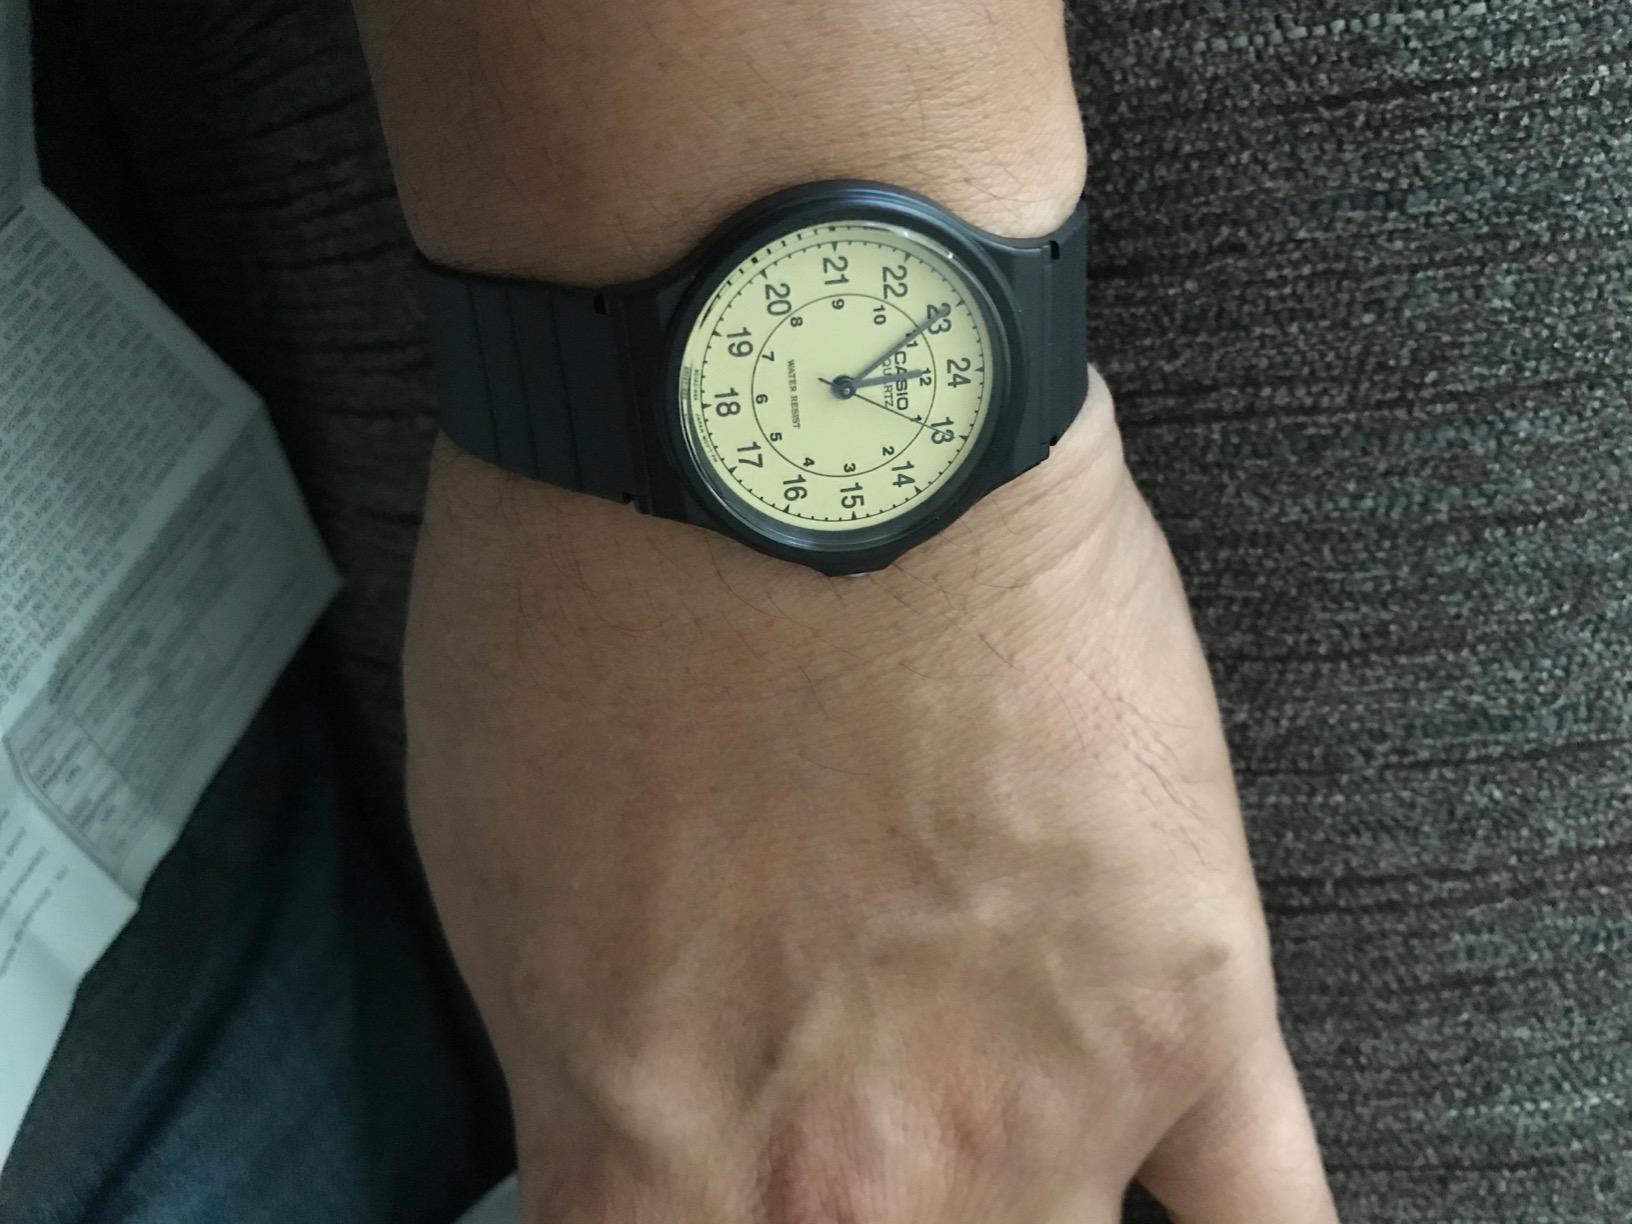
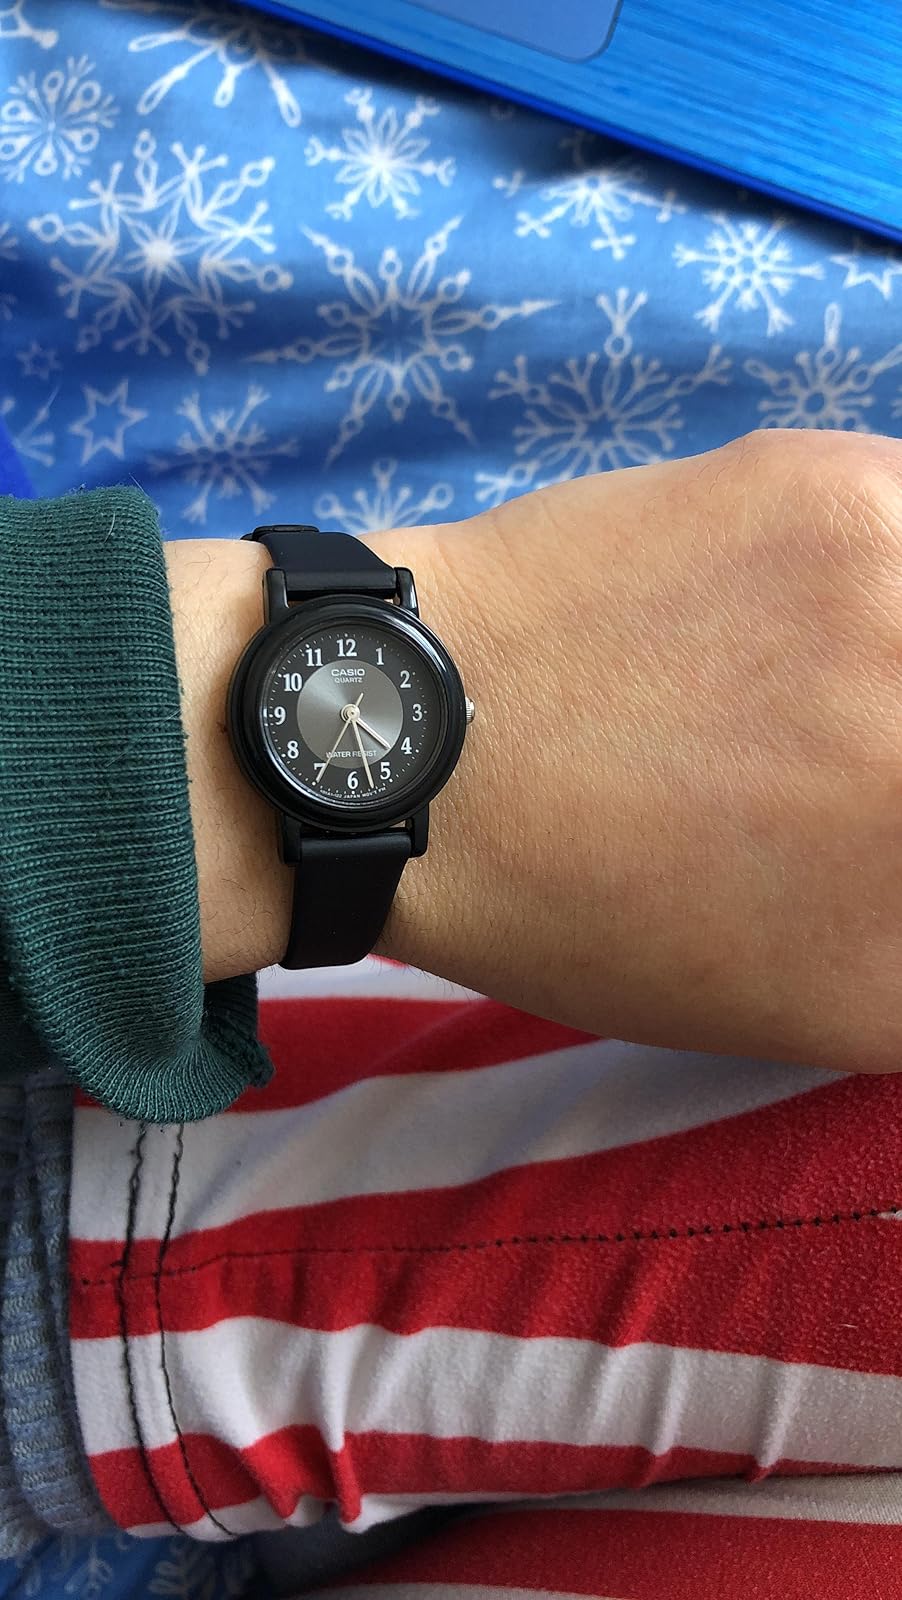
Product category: accessories_watch
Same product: no